Kathleen Fraser (canoeist)

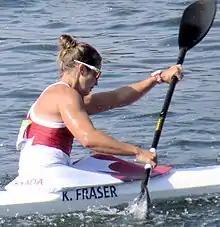
Fraser at the 2016 Olympics

Kathleen Fraser (born March 29, 1986) is a Canadian sprint kayaker. Competing in the K-4 500 metres event she won gold medals at the 2011 and 2015 Pan American Games and placed eighth at the 2016 Olympics.